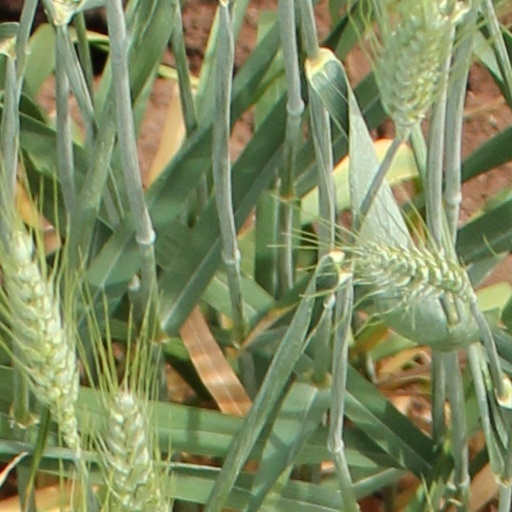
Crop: wheat